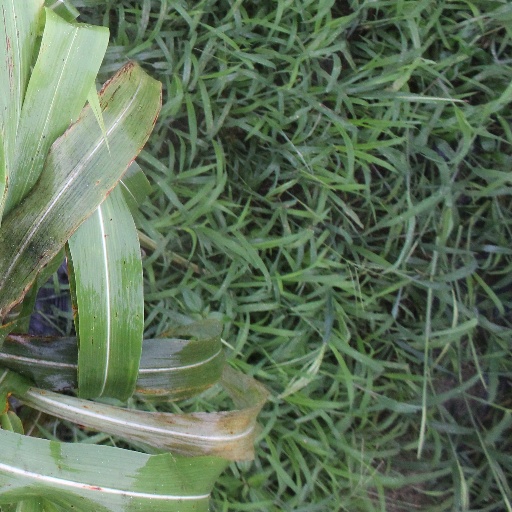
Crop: sorghum